Interstate 140 (North Carolina)

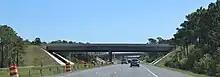
Construction of the US 17 Byp. (temporarily signed as NC 417)/NC 140 interchange in April 2023

An interchange is currently being constructed with the proposed Hampstead Bypass as part of the extension of Military Cutoff Road and Hampstead Bypass. Once completed, US 17 Byp. and I-140/NC 140 will form a bypass of US 17 from Winnabow to Hampstead. Construction on the Military Cutoff Road extension began in 2017, and opened to traffic on September 28, 2023. Work is expected to begin on the Hampstead Bypass north of NC 210 in late 2020, with construction of the segment between NC 140 and NC 210 beginning in 2023. Roadwork of the entire bypass is expected to be completed in 2030.